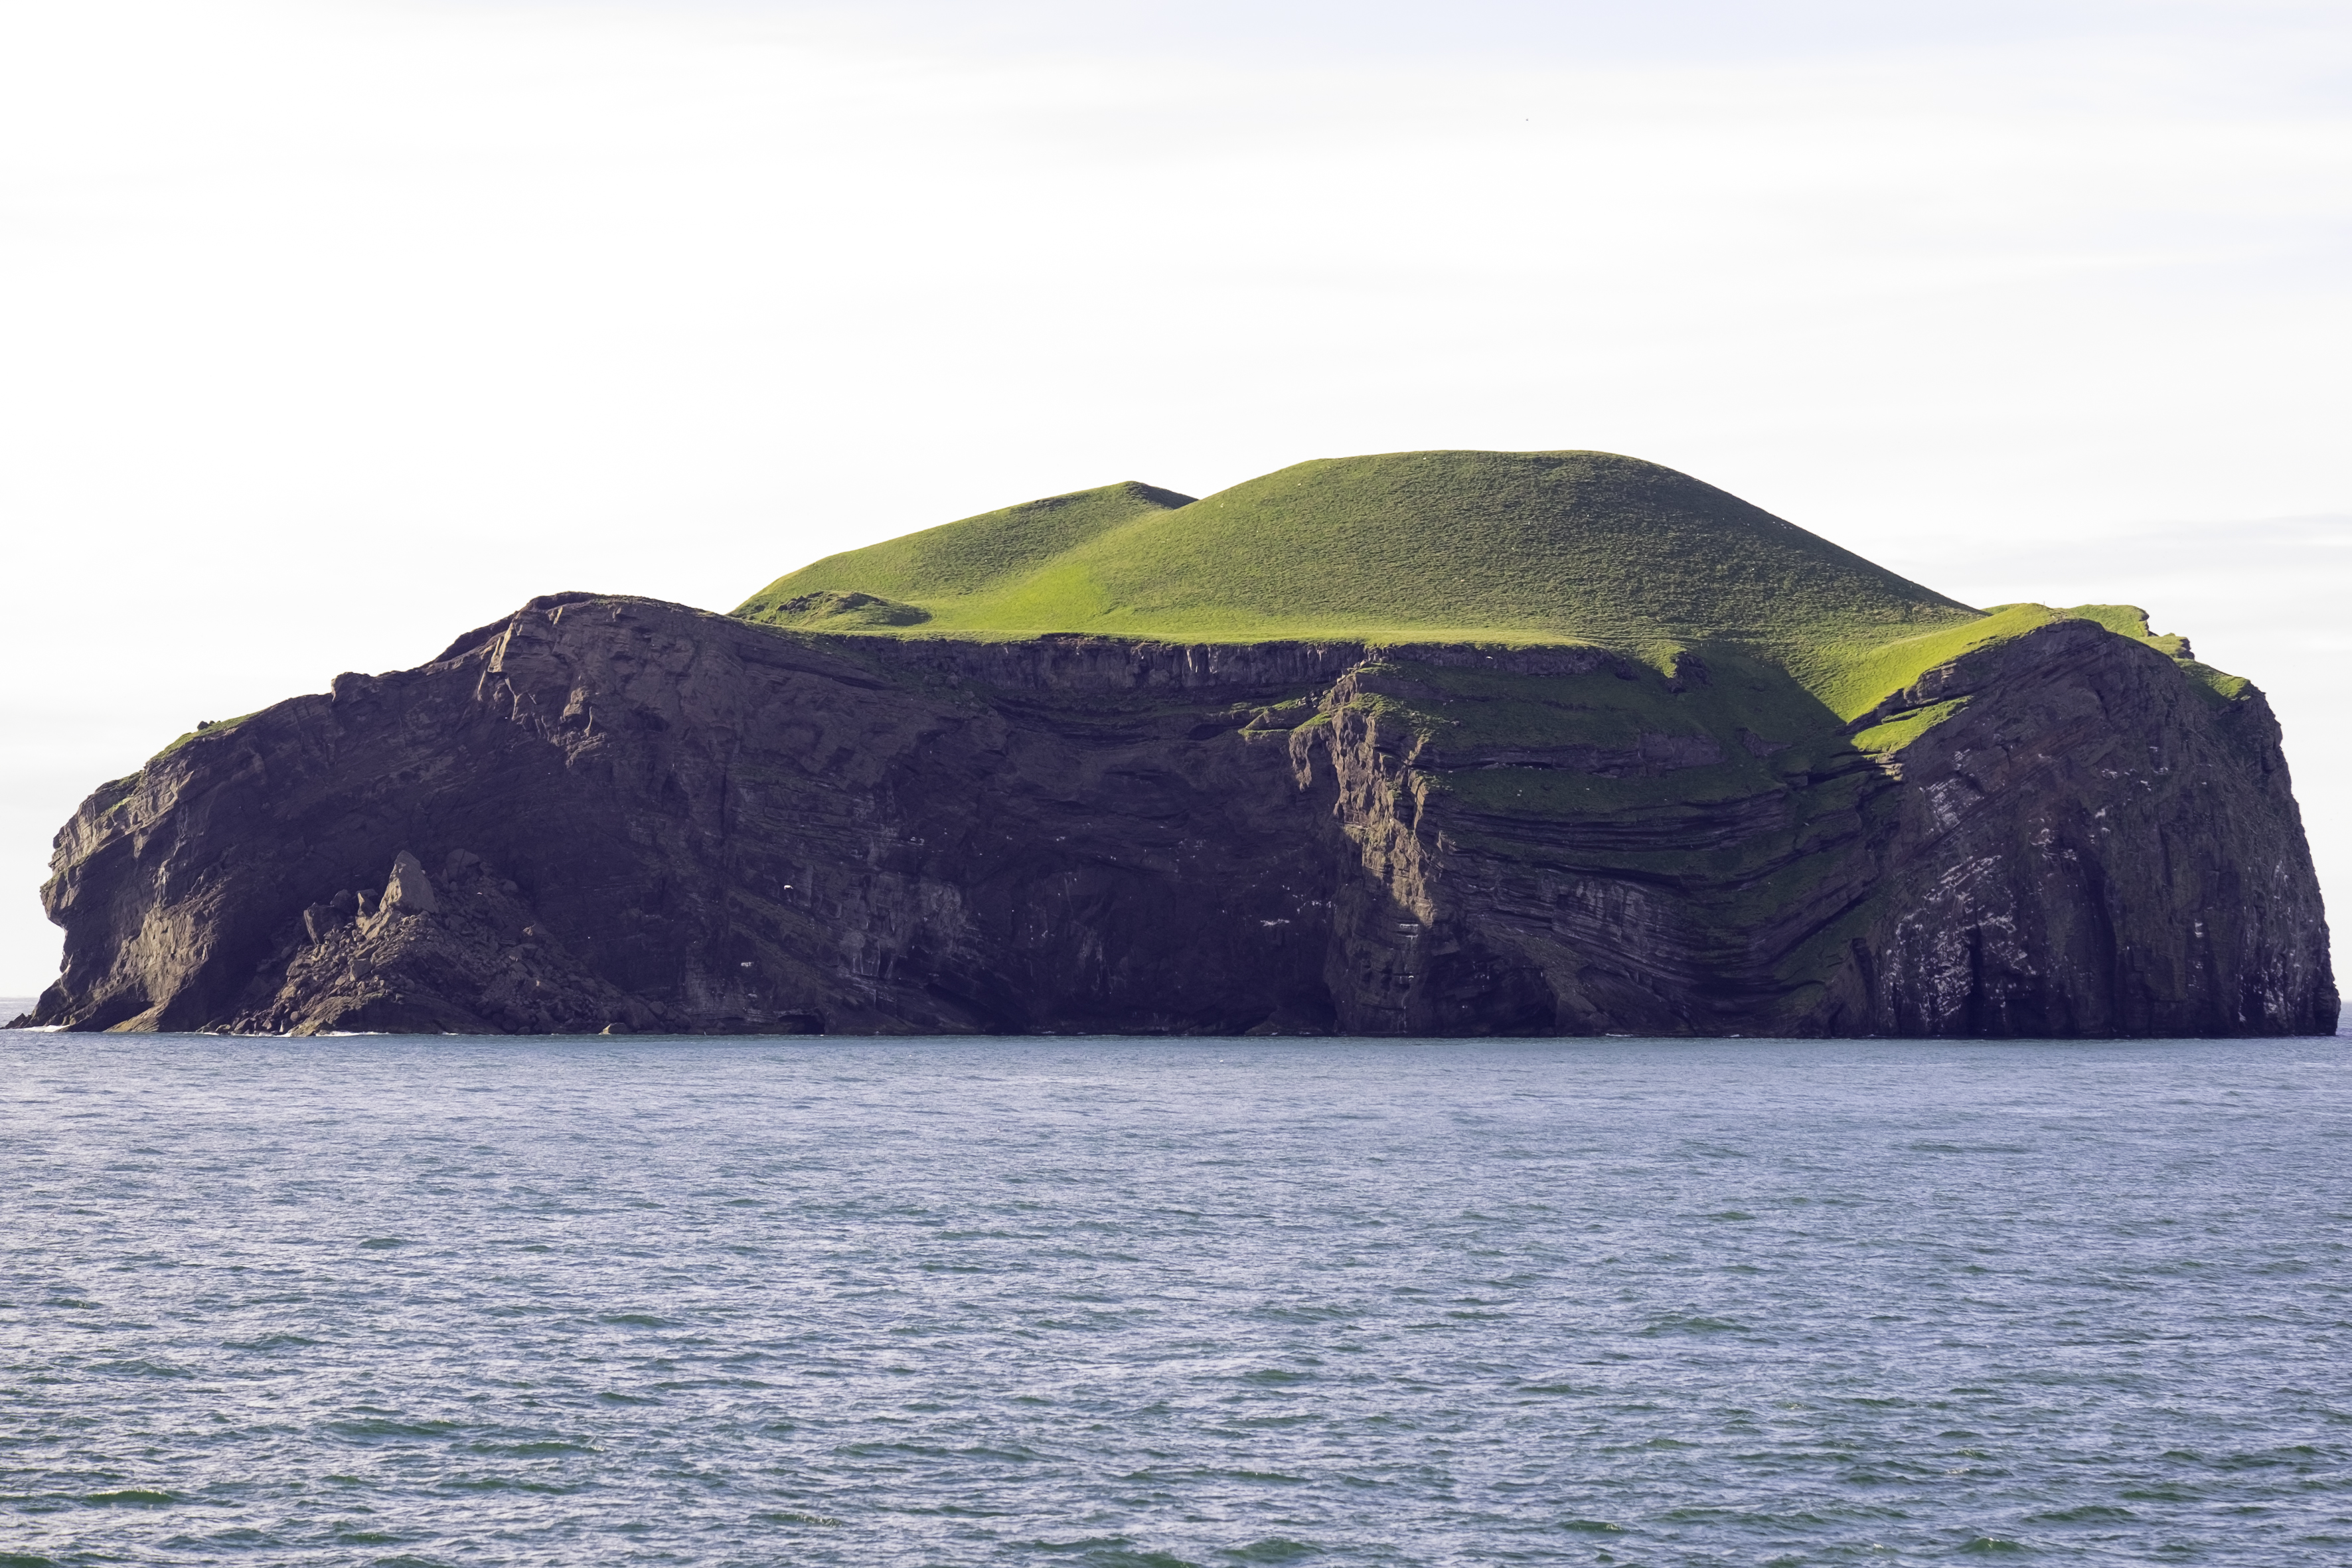
sea, coast, rock, ocean, travel, cliff, fujifilm, cove, bay, island, fjord, iceland, stack, terrain, south, is, fuji, fujixt1, cape, islet, fujix, vestmannaeyjar, landform, geographical feature